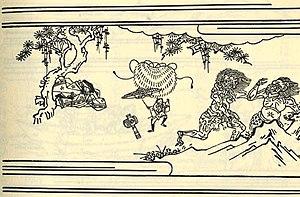
Illustration d'Issun bôshi (conte de Otogi-zōshi) publiée par Shibukawa Kiyoemon
L’Otogi-zōshi fait référence à un groupe d’approximativement 350 récits japonais écrits principalement durant l'époque de Muromachi et du genre littéraire qui en découle. Ces courtes histoires illustrées, dont les auteurs restent inconnus, forment ensemble l’un des genres littéraires les plus représentatifs du Japon médiéval.